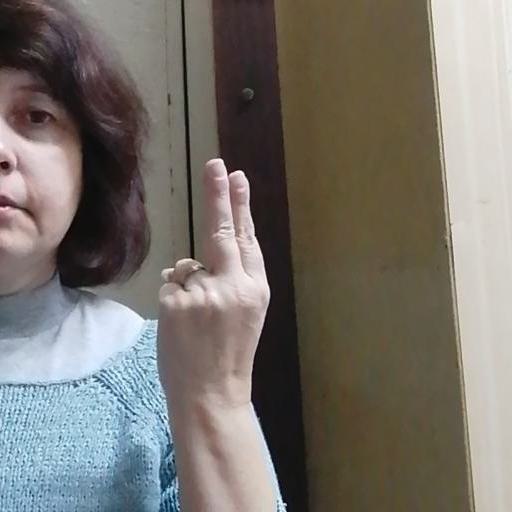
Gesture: two_up_inverted